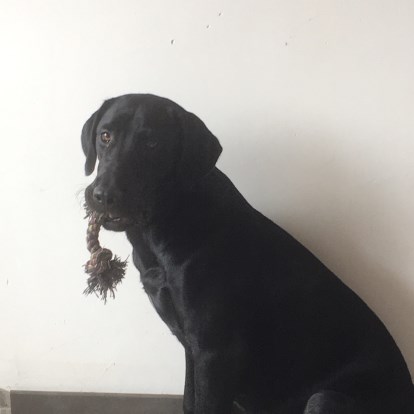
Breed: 3580-n000122-Labrador_retriever